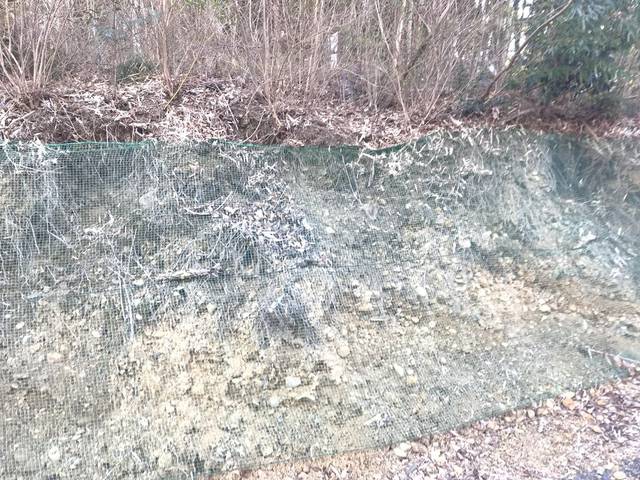
Region: Japan
Coordinates: 36.363, 140.467